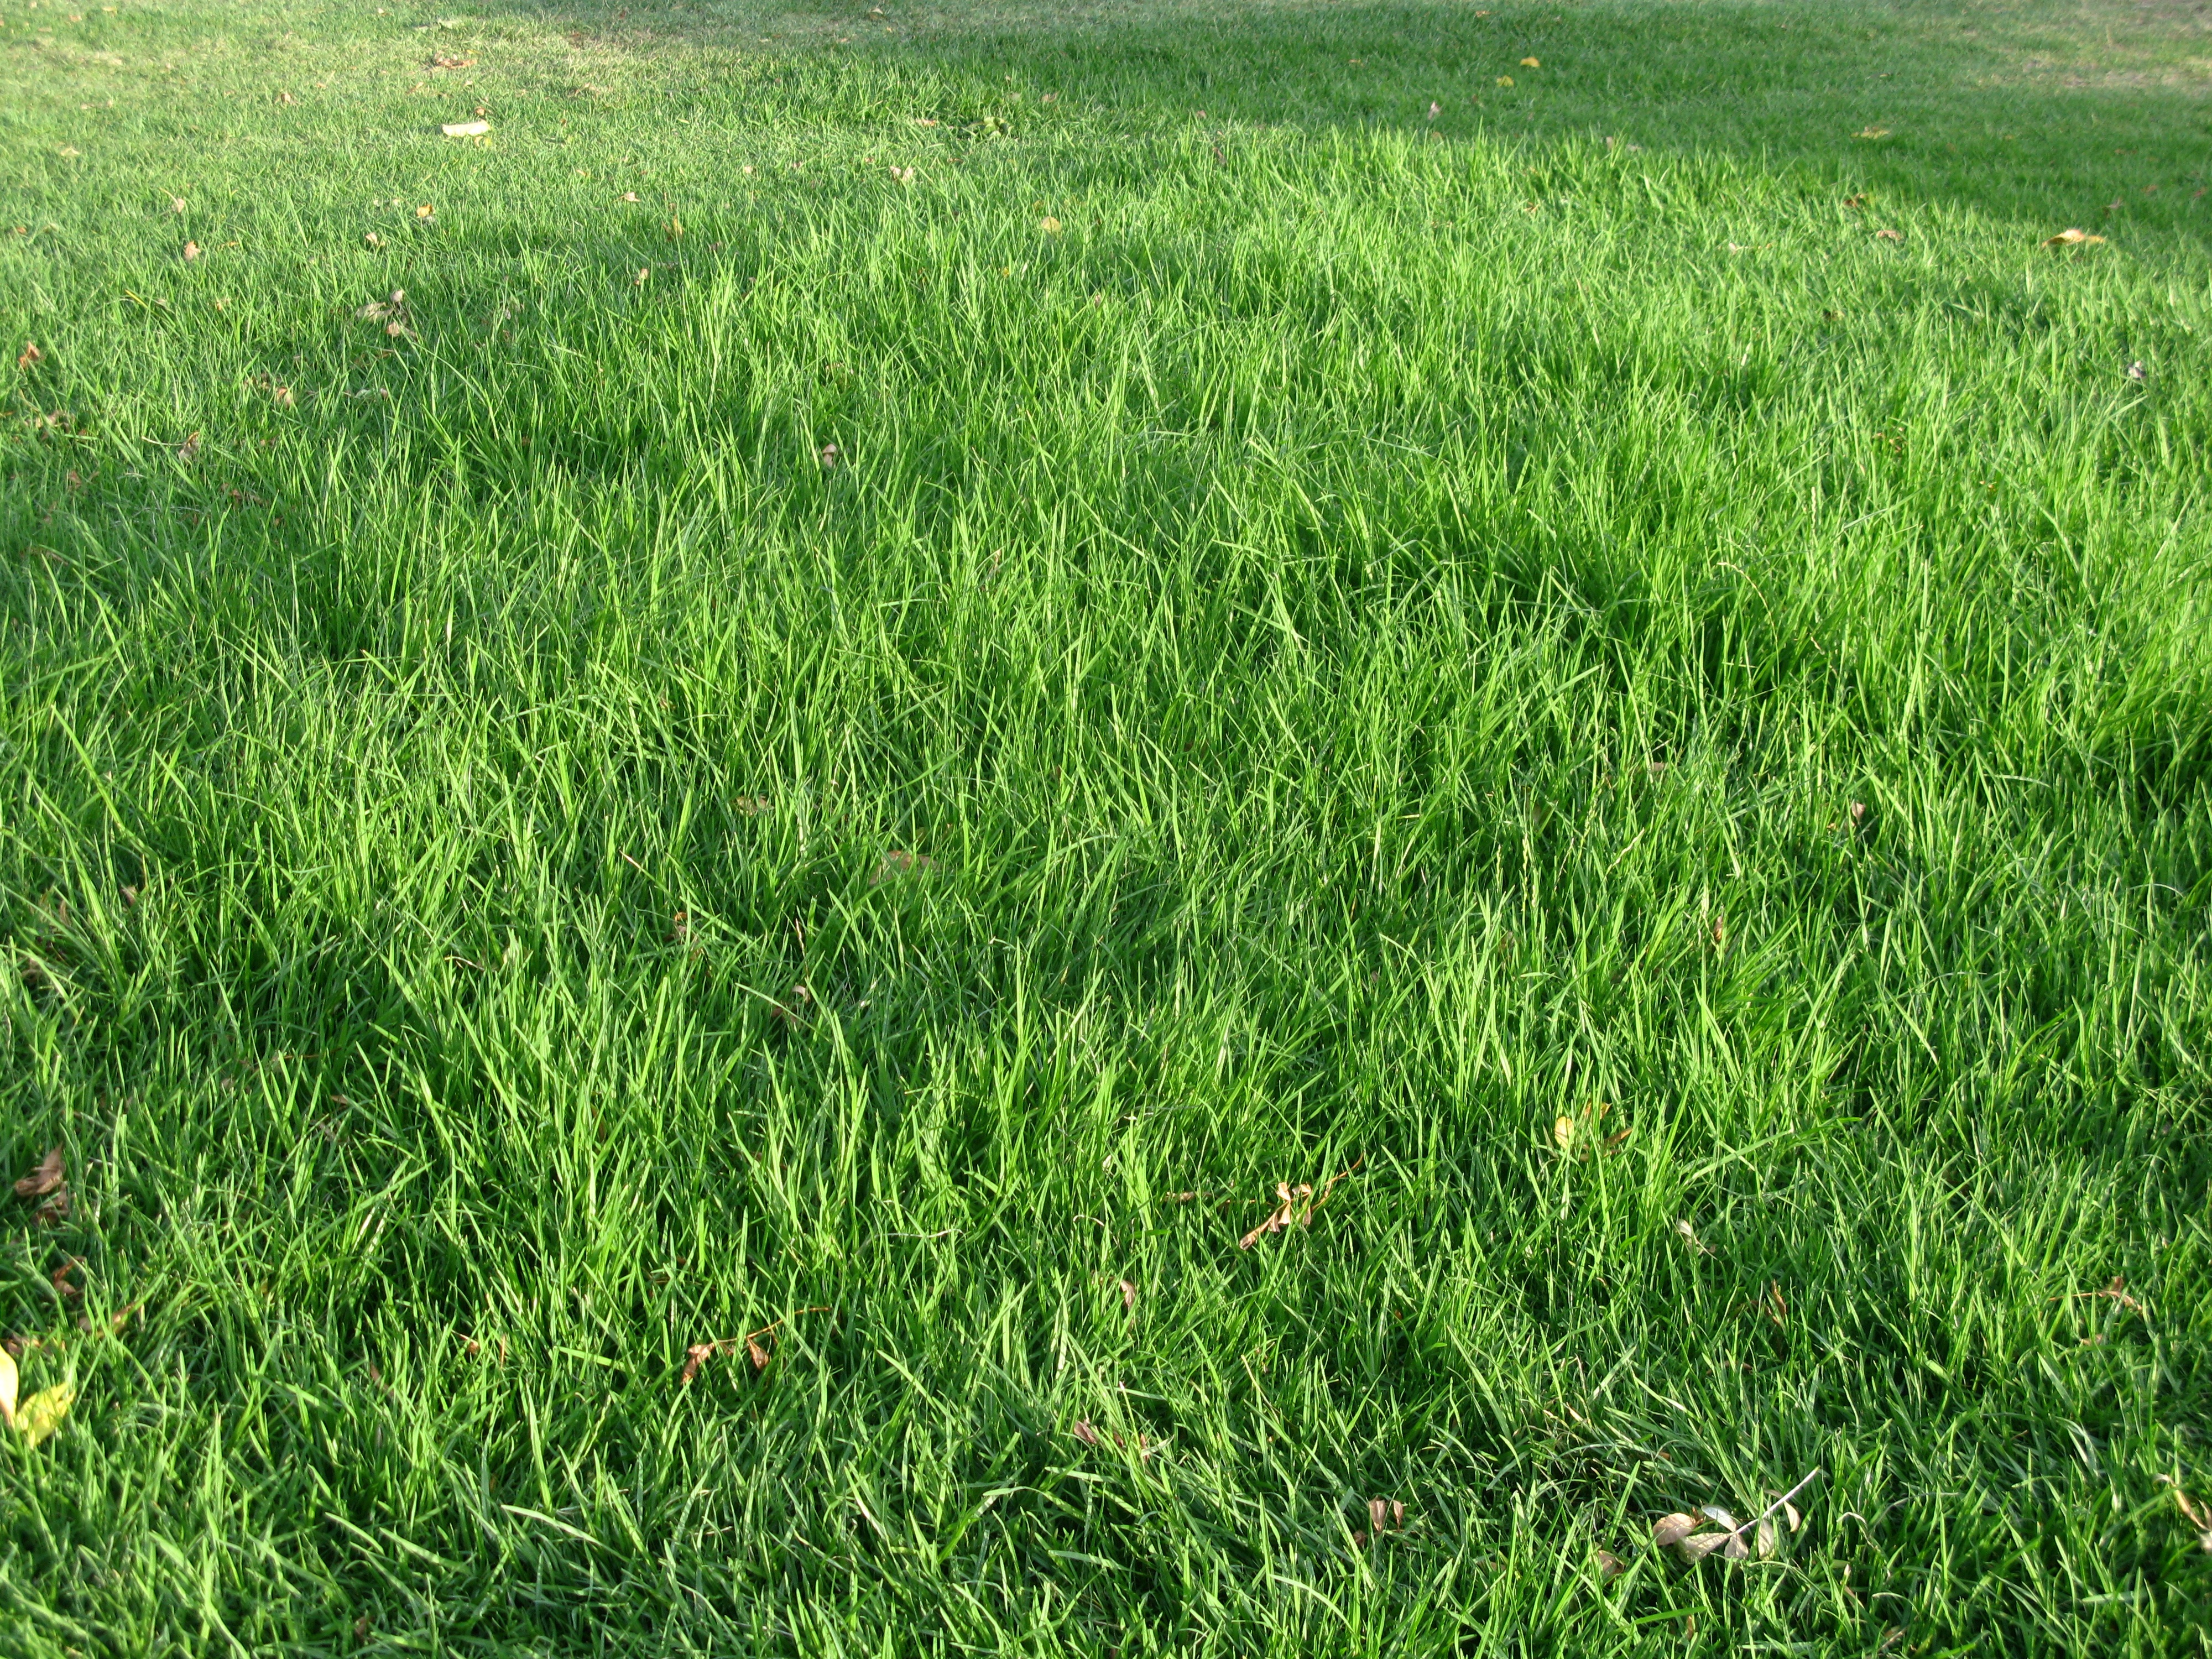
nature, grass, plant, field, lawn, meadow, prairie, texture, flower, green, crop, pasture, fresh, soil, agriculture, outdoors, grassland, paddy field, flooring, flowering plant, artificial turf, grass family, land plant